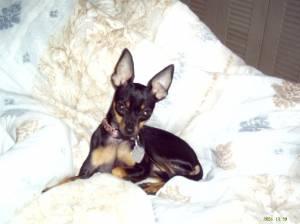
Breed: miniature pinscher